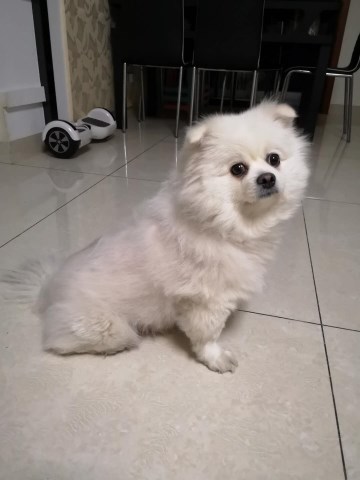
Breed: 1936-n000005-Pomeranian